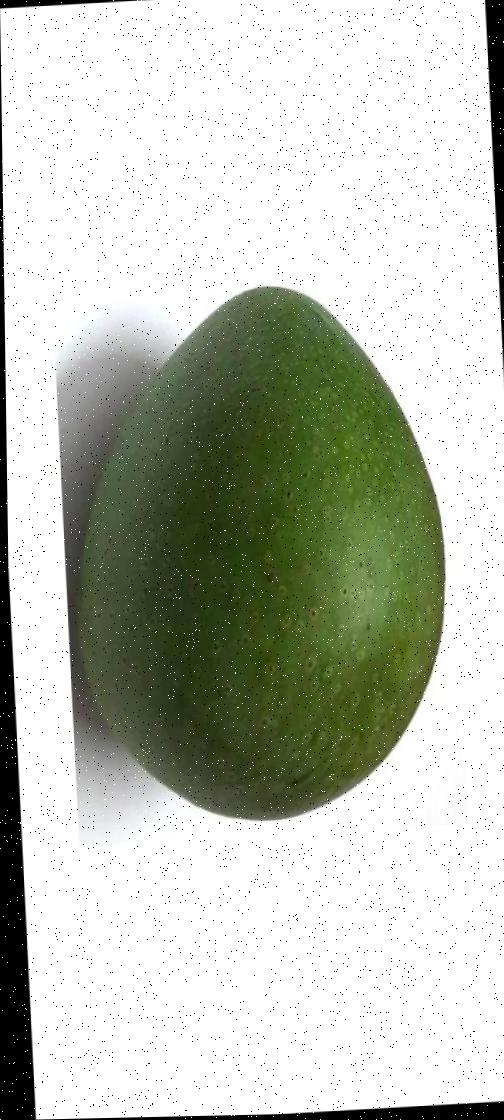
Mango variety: Ashshina Zhinuk